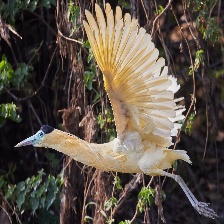
Species: CAPPED HERON
Scientific name: PILHERODIUS PILEATUS
ImageNet parent category: little_blue_heron